Election ink

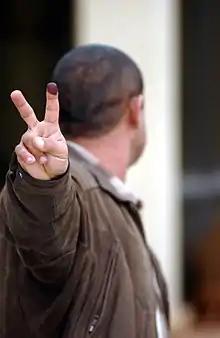
A voter showing a stained finger during the Iraqi election of 2005.

Electoral ink, indelible ink, electoral stain or phosphoric ink is a semi-permanent ink or dye that is applied to the finger of voters (usually the index finger) during elections in order to prevent electoral fraud such as double voting. It is used in countries where voter identity documents were not standardised or institutionalised. One of the more common ink is based on silver nitrate, which can produce a stain lasting several weeks. It was first used during the 1962 general election in India. The ink was developed by the National Physical Laboratory of India, a research institute under the Ministry of Science and Technology of India, and manufactured by Mysore Paints and Varnish Ltd. It is exported to more than 30 countries.